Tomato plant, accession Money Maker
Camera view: vertical (180 deg); turntable rotation: 90 degrees
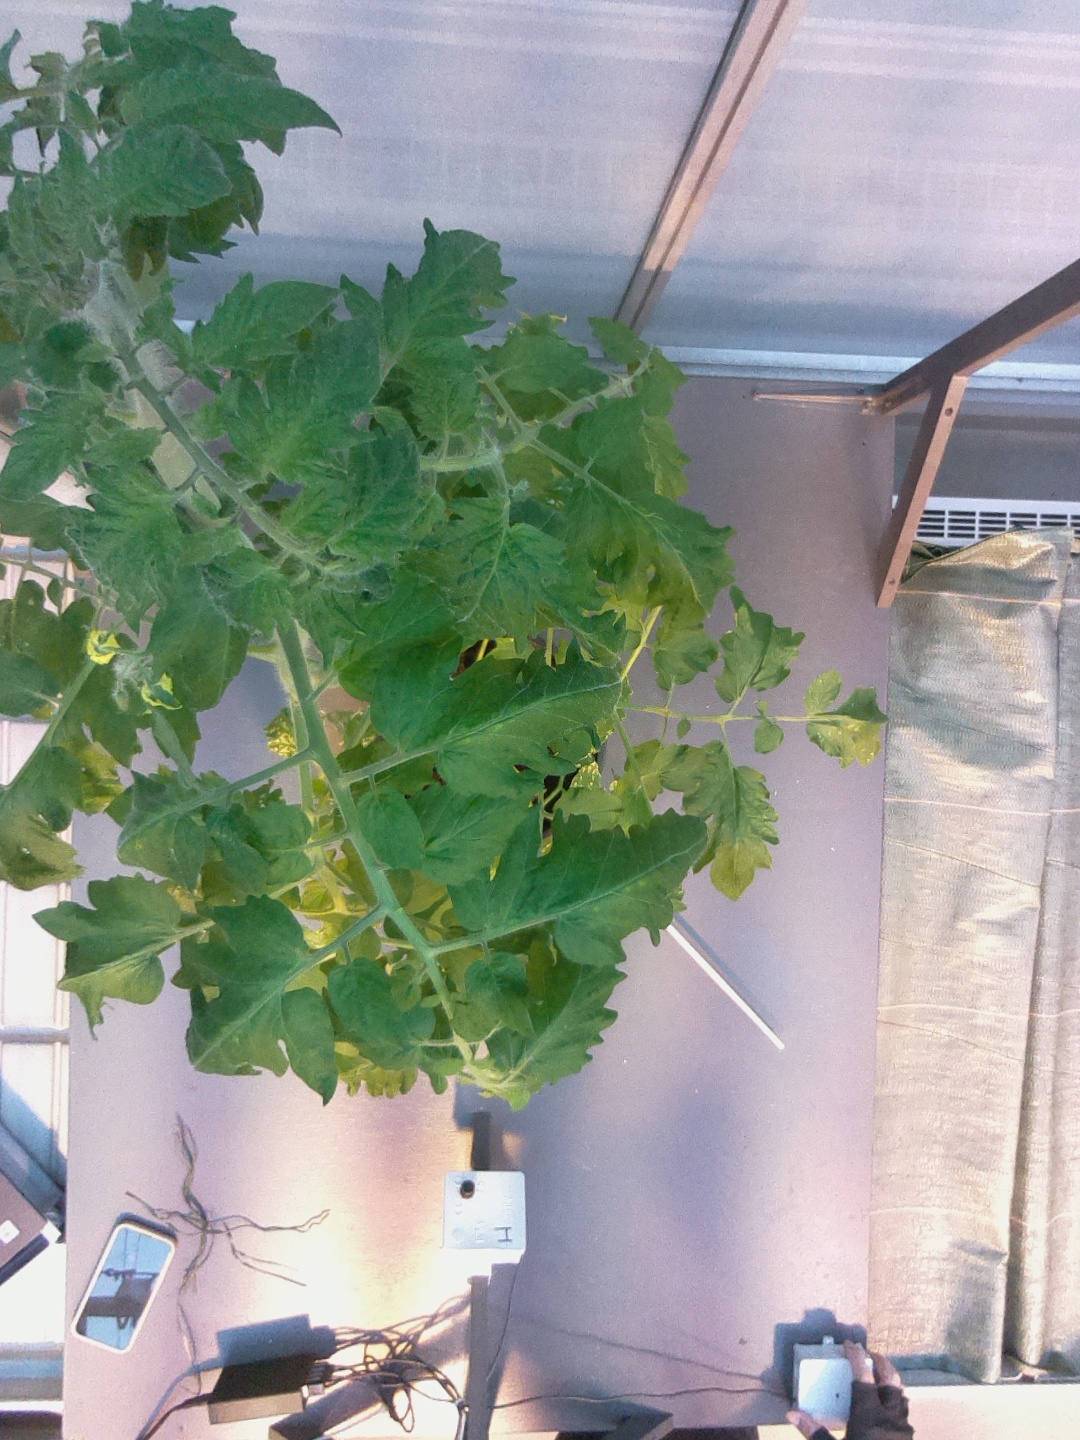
BBCH growth stage 62: 20%-30% of flowers open